Charles Alexander Malcolm

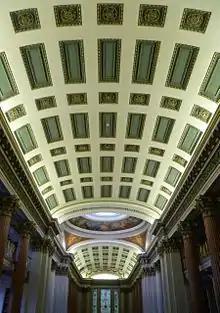
Signet Library ceiling

He was born in Edinburgh in 1881. He was educated at George Watson's College then studied at the University of Edinburgh graduating with an MA. In 1922 he gained a PhD from the University of Edinburgh. From 1900 he was librarian to the Society of Solicitors of the Supreme Courts, and from 1935 oversaw the Signet Library.